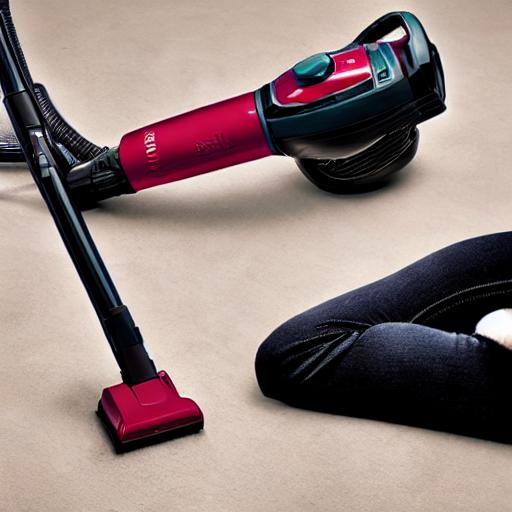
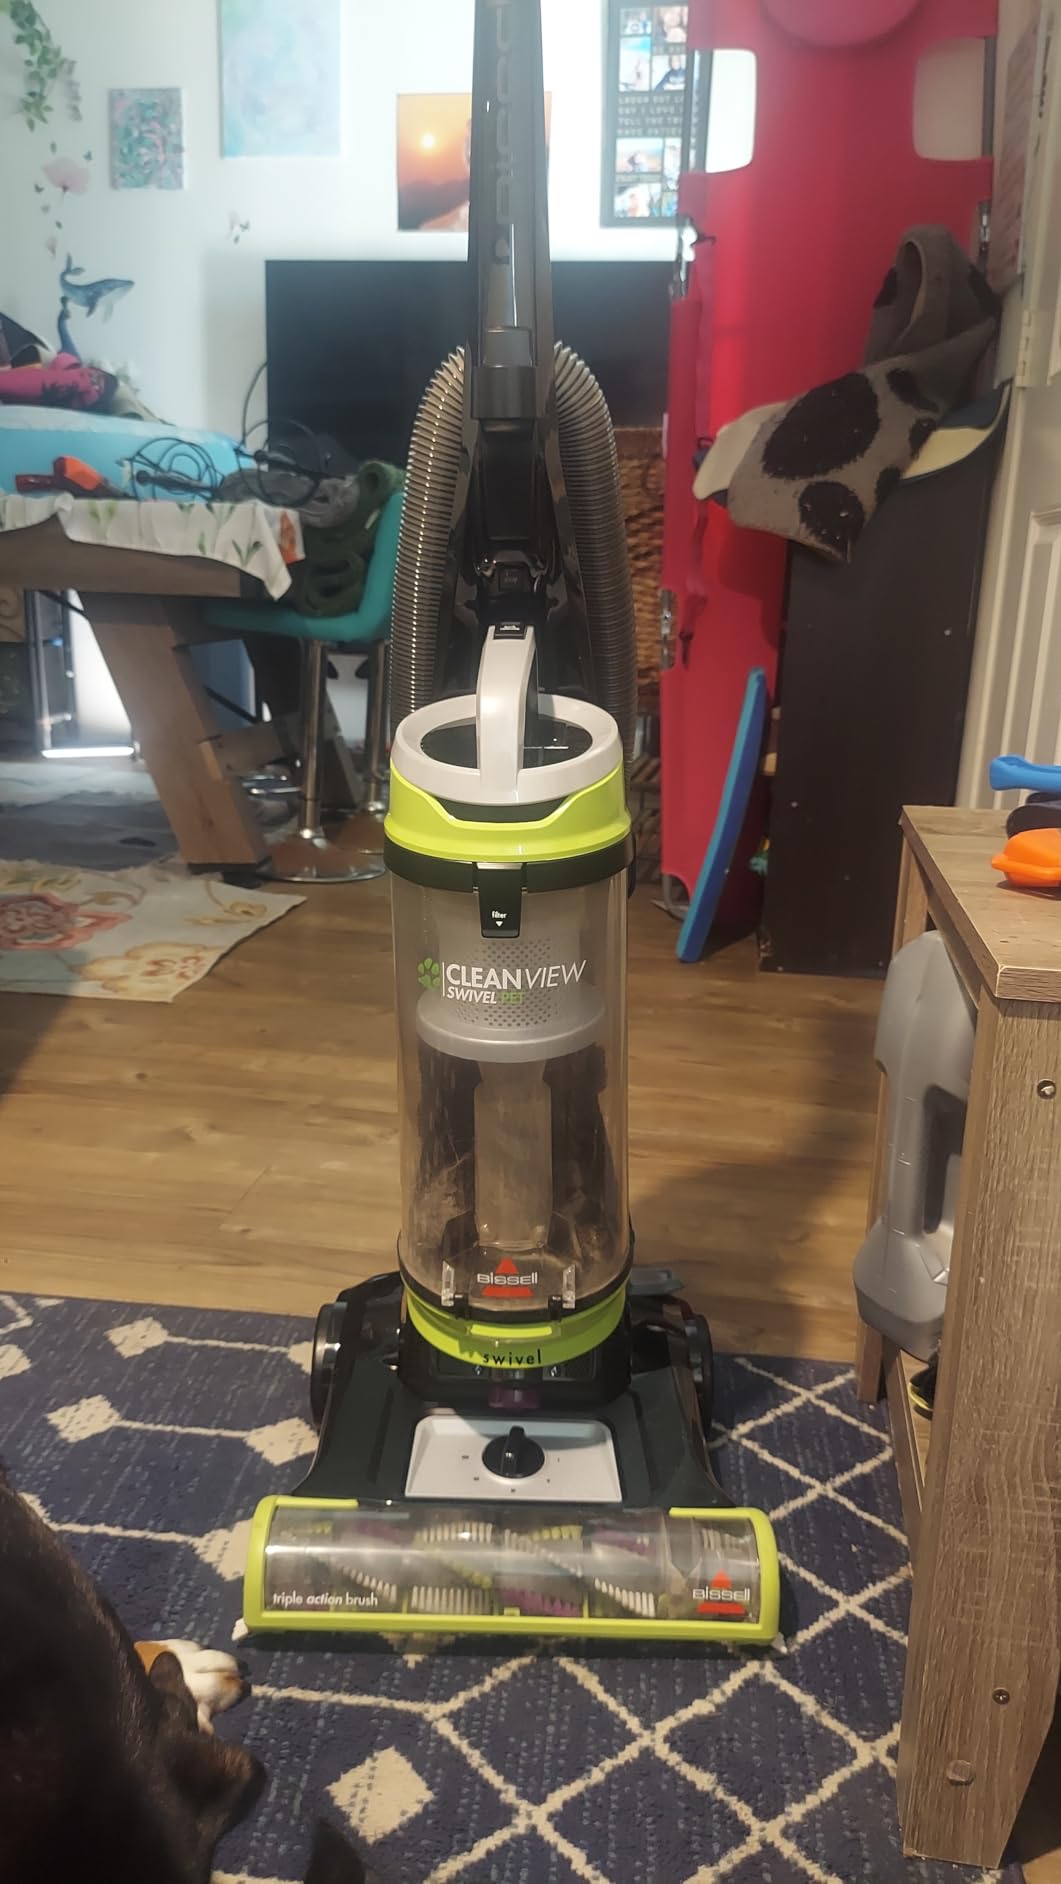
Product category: items_vacuum
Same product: no